Police motorcycle

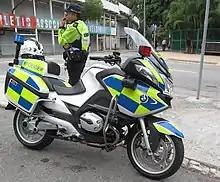
A BMW R1200RT-P used by the Hong Kong Police Force

In the United Kingdom, the most common police motorcycles are the BMW R1200RT and the Yamaha FJR1300. Some police forces also use scooters within towns for parking enforcement, or special-purpose machines such as unmarked (covert), or off-road motorcycles.